Watermark (Enya album)

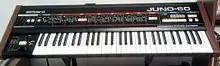
The Roland Juno-60, a favourite keyboard of Enya's that she used on "Watermark". In 1989, she said: "We wouldn't part with it for anything in the world".

With the green-light to make a new album, Enya recorded "Watermark" from June 1987 to April 1988. It was initially recorded in demo form at Aigle Studio, a 16-track facility located in the basement of the Ryans' home, then located in Artane, a northern suburb of Dublin. Nicky operated a Fostex E16 tape machine with KEF and Yamaha NS-10M speakers for monitoring, two Alesis MIDIverb II models, an ATC Q1 for reverb, and a Roland SDE-1000 Digital Delay for delay. He made a conscious effort not to incorporate audio compression as he wished to make the music sound satisfactory "at the recording end". Enya wrote and recorded the album without the use of a click track to retain a more natural feel to the music. Enya played a variety of keyboards and synthesisers, including the Yamaha KX88 master keyboard, Yamaha TX802, Oberheim Matrix-6R, Akai S900, Roland D-50, Roland Juno-60 and PPG Wave. The Juno-60 was a particular favourite of hers. Prior to recording the album, she had intended to replace its parts with better sounds but could not find better substitutes, so they were left in.